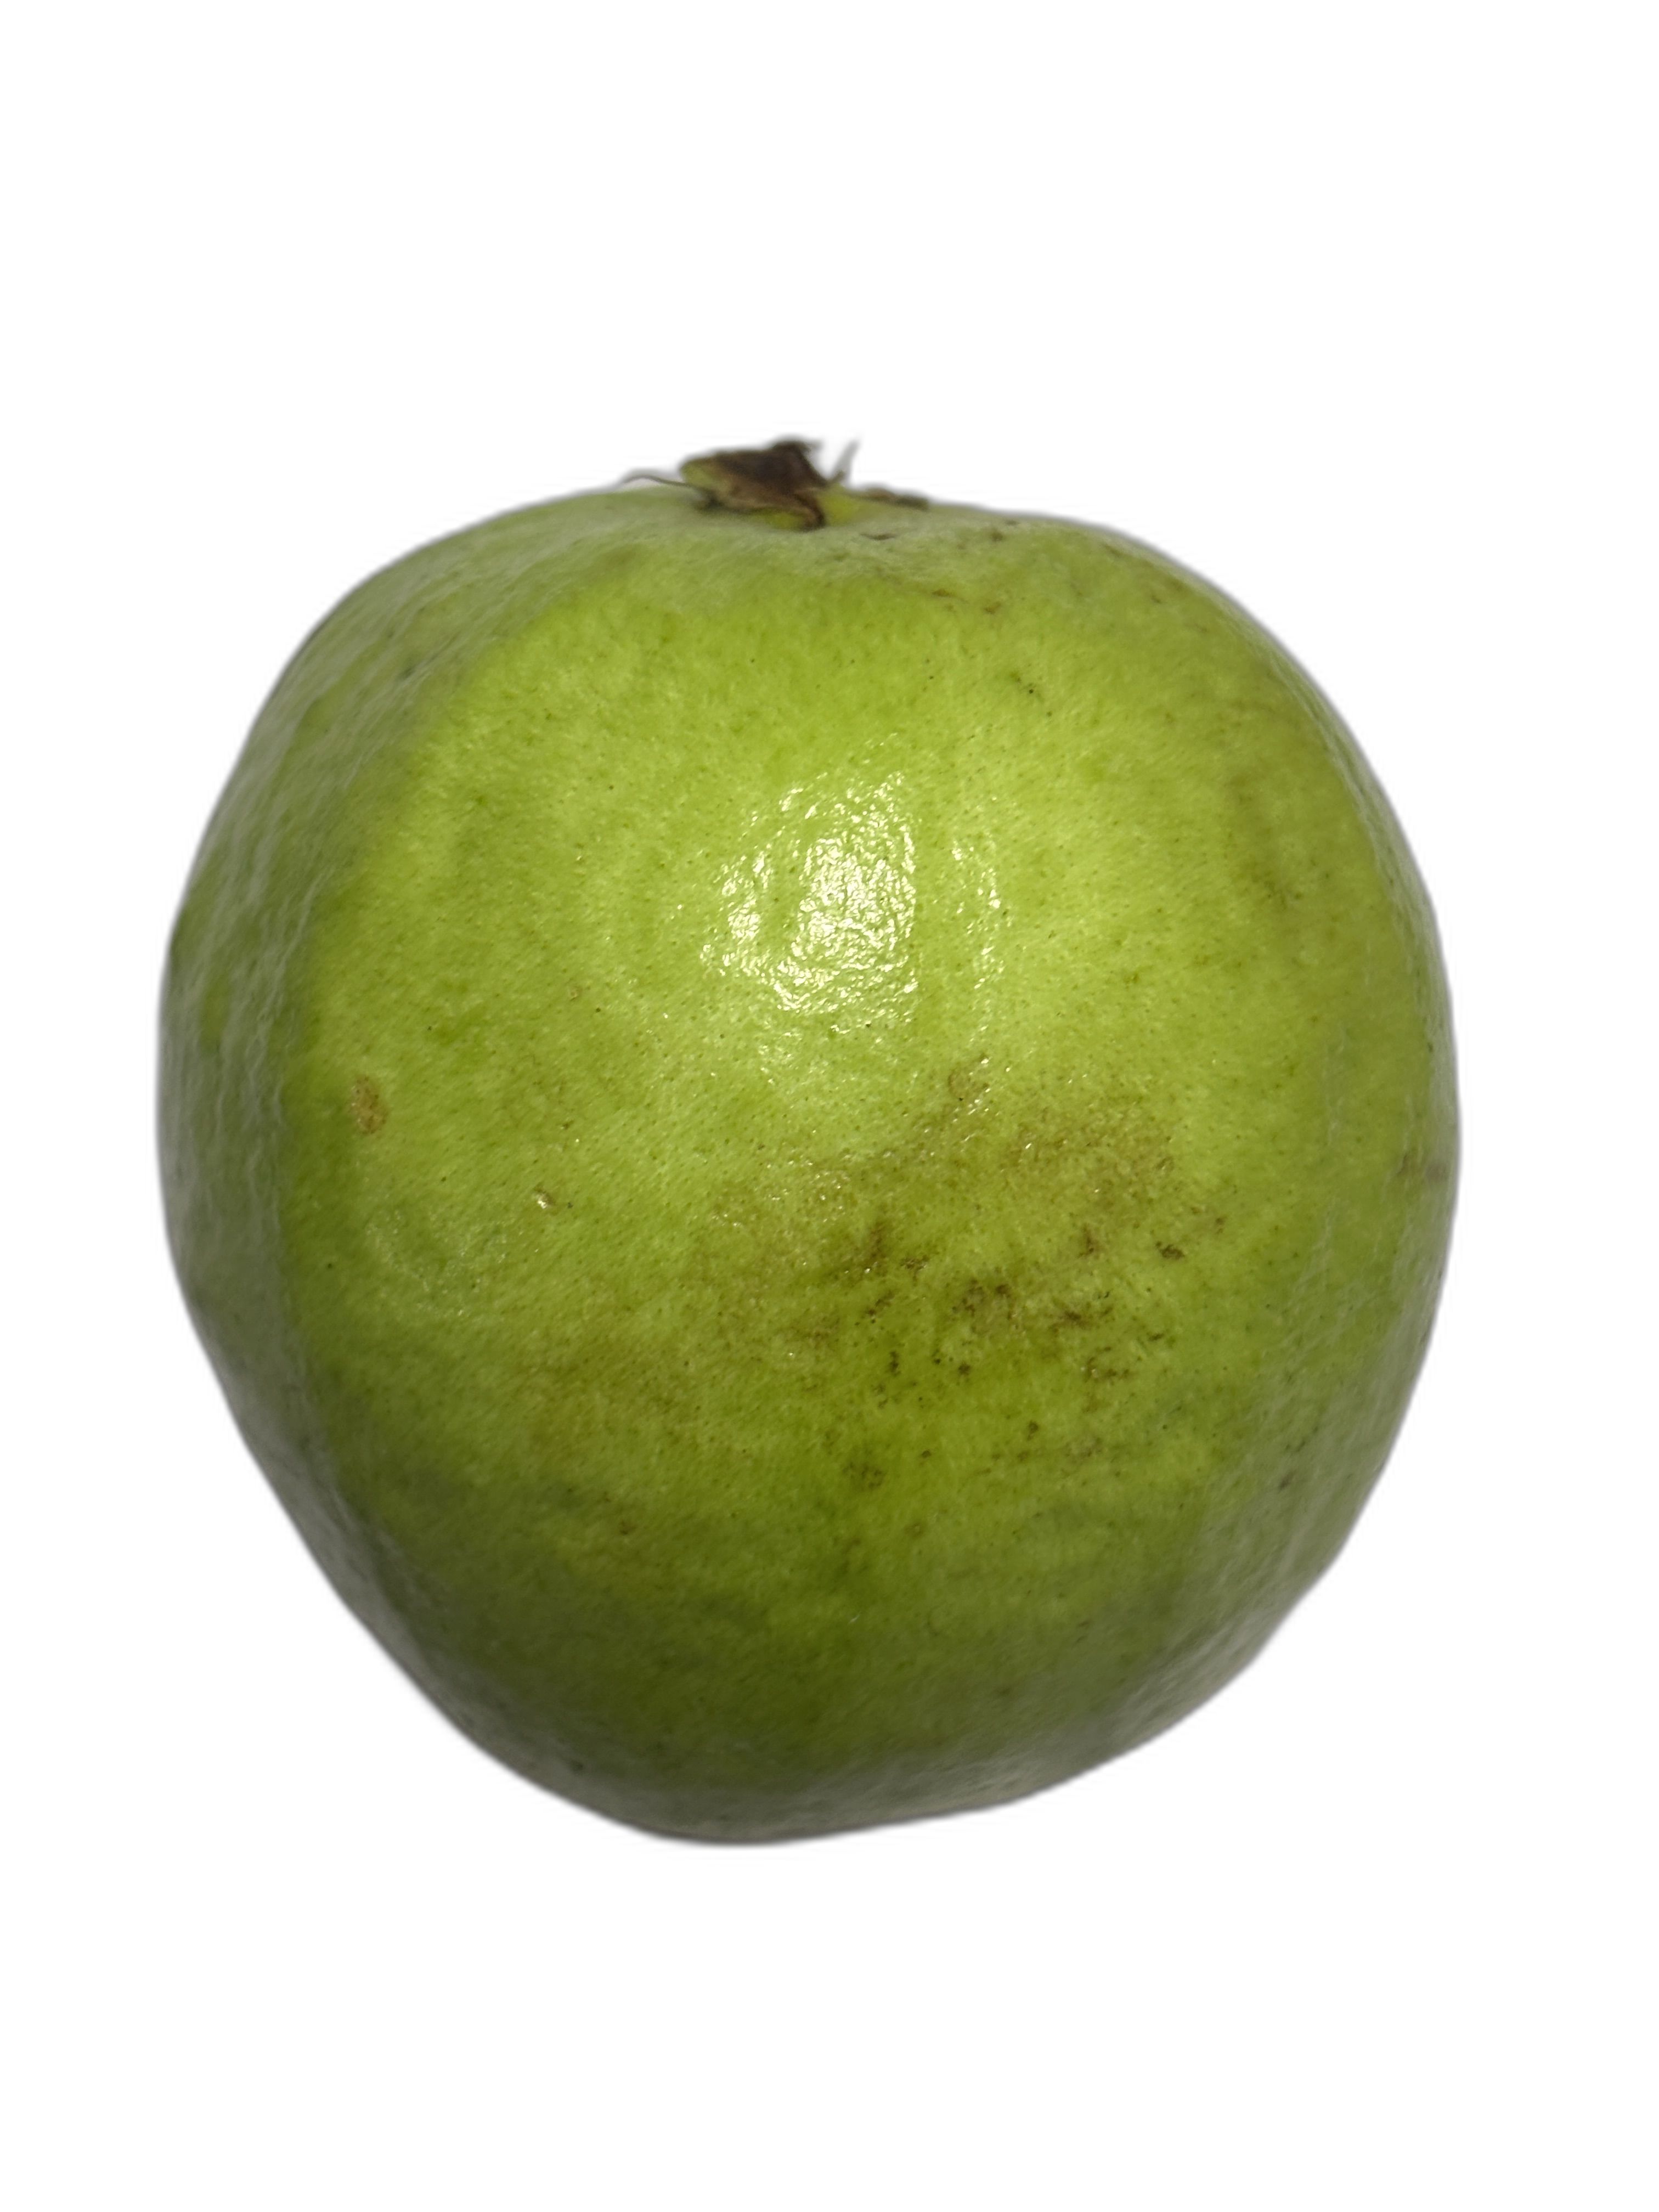
Plant part: fruit
Disease: Healthy